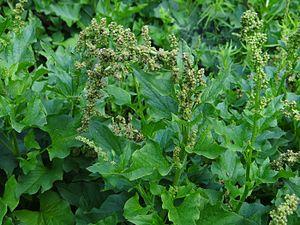
Blitum bonus-henricus ou Chenopodium bonus-henricus, le Chénopode bon-Henri, Ansérine bon-Henri ou Herbe du bon Henri, est une espèce de plantes angiospermes du genre Blitum de la famille des Chenopodiaceae ou des Amaranthaceae selon les classifications. C'est une plante herbacée dont les feuilles et les inflorescences sont consommées cuites. Son nom vient du roi Henri IV qui aurait découvert son importance sur le plan culinaire.